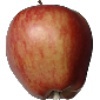
Label: Apple Red 1